HMY Alexandra

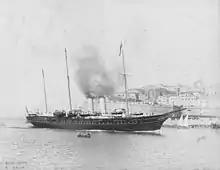
HMY "Alexandra", Malta, 1911

In May 1925 she was sold to the Norwegian shipping company "Nordenfjeldske Dampskibsselskab" (NFDS) in Trondheim for £25,000. "Nordenfjeldske Dampskibsselskab" had suffered heavy losses to German U-boats during the First World War, and needed to replenish and expand its fleet.